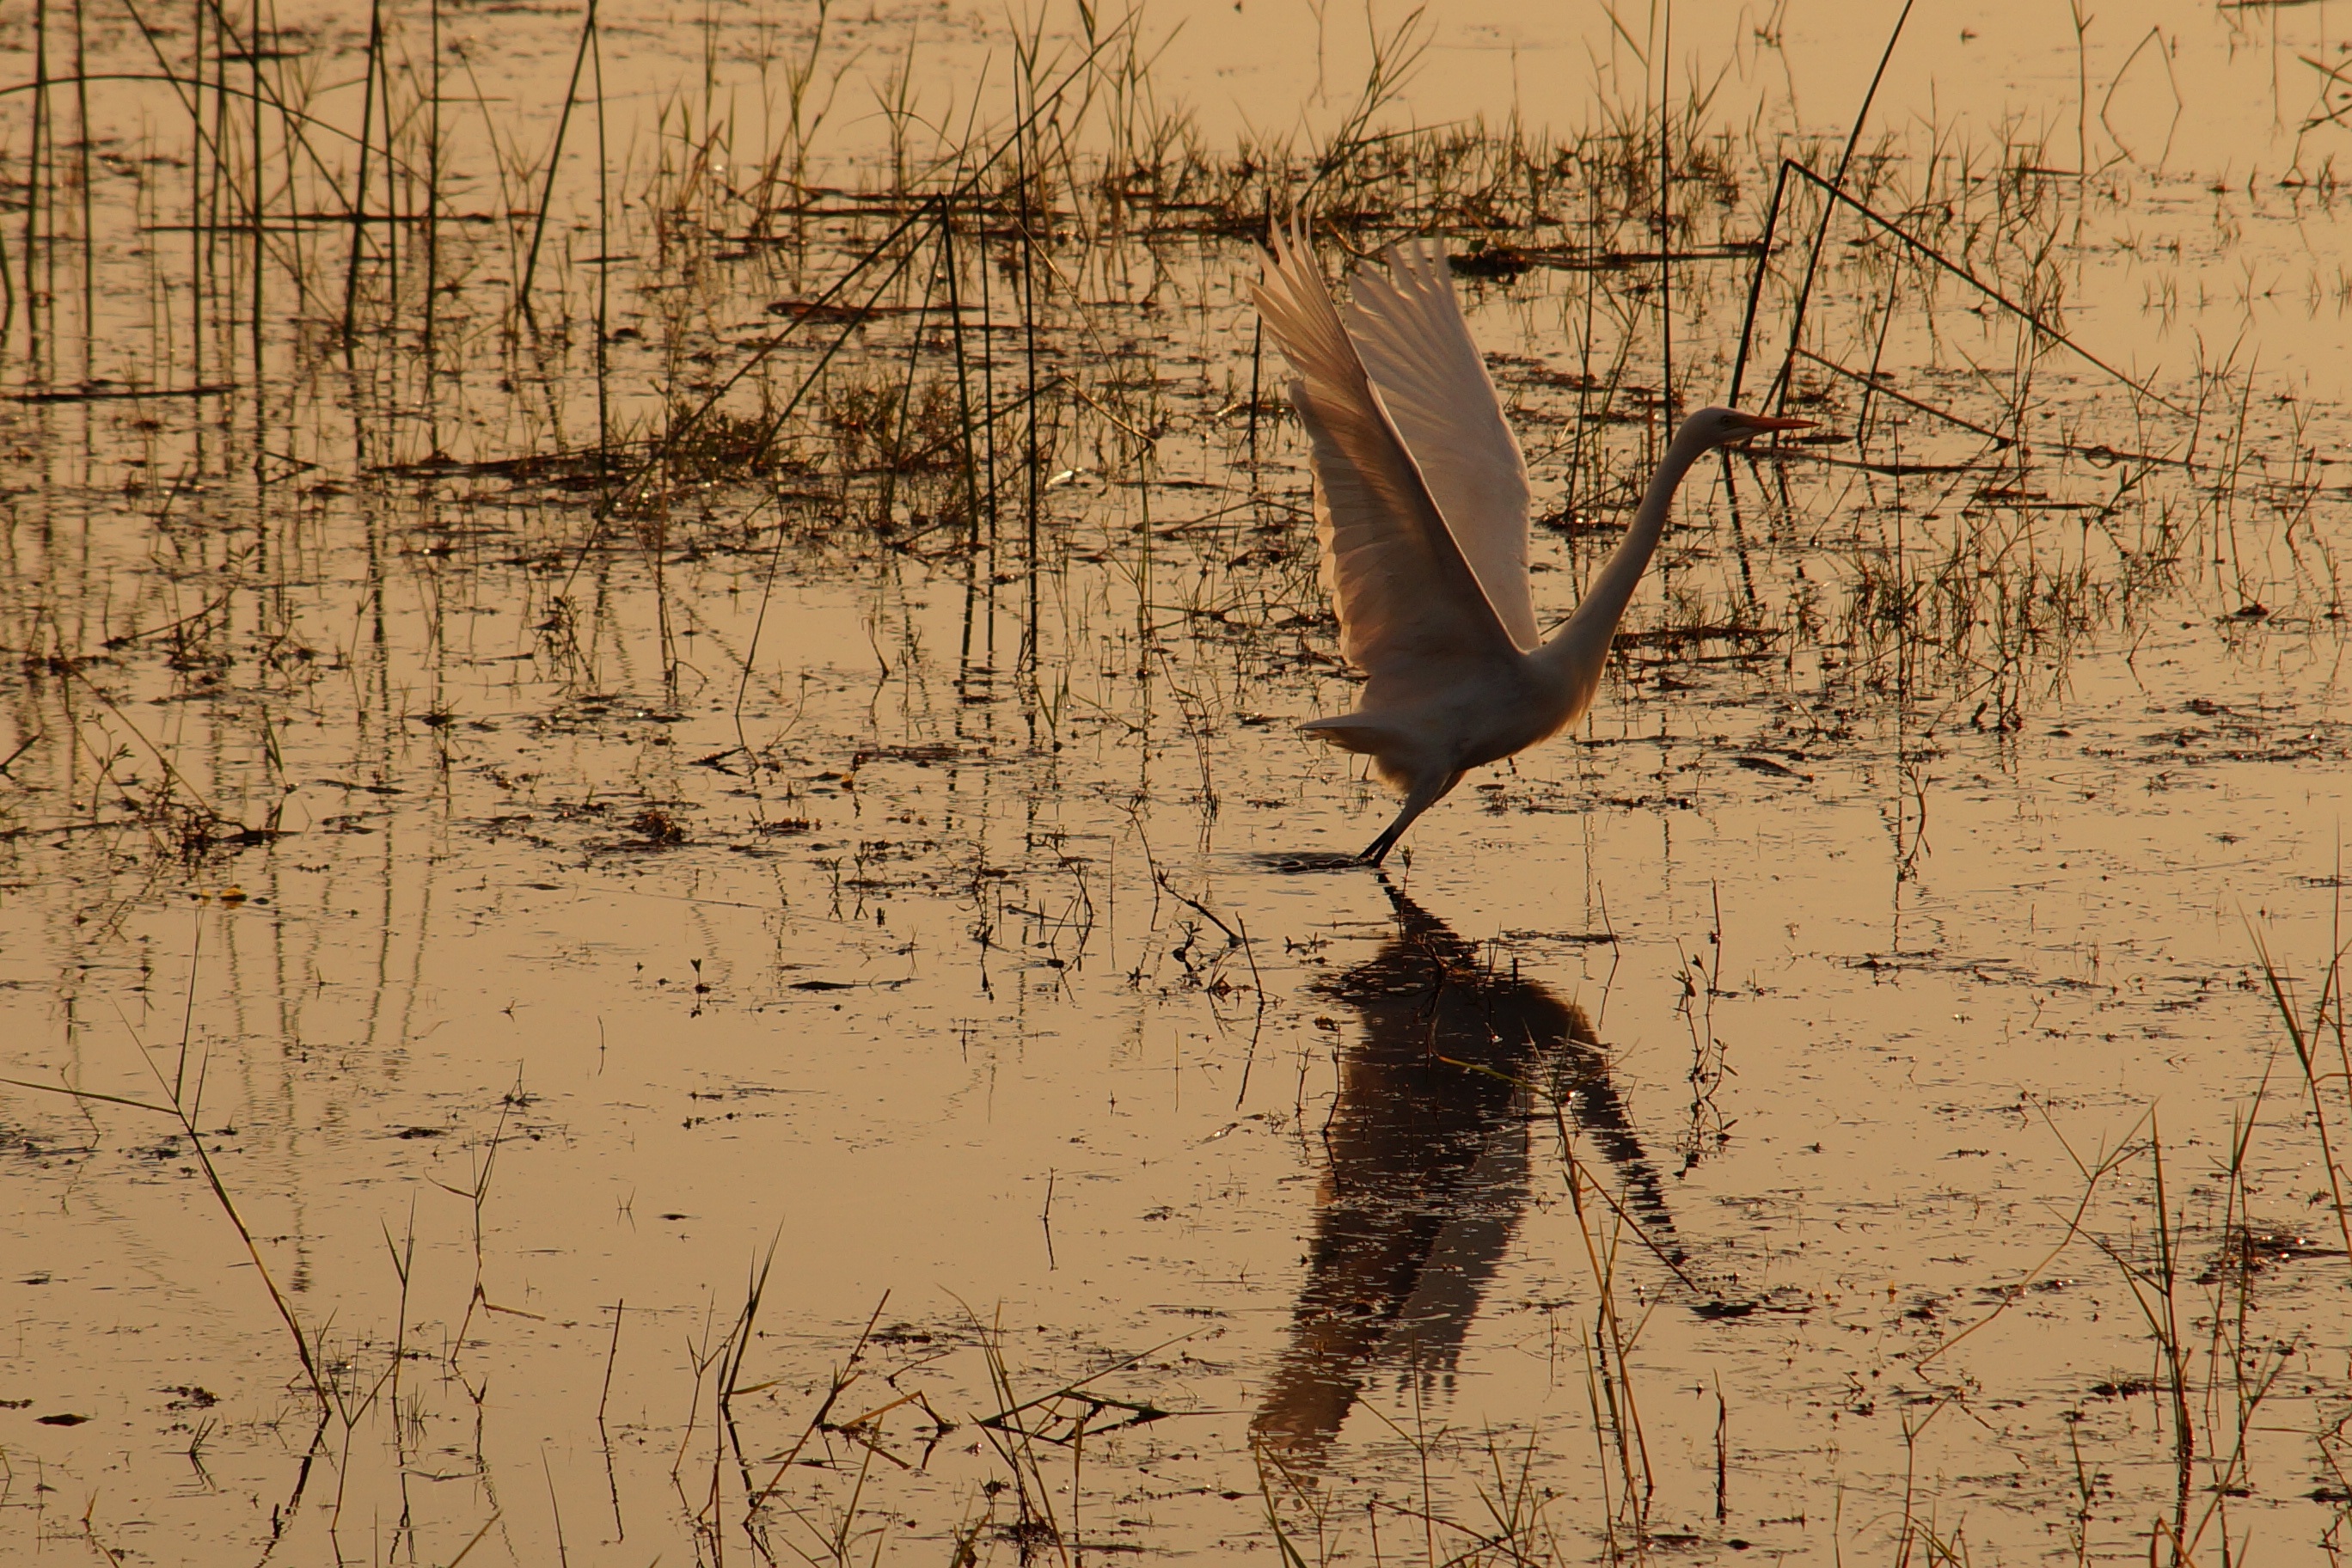
nature, sand, bird, wood, texture, lake, wall, reflection, soil, stork, sketch, drawing, wetland, hunting